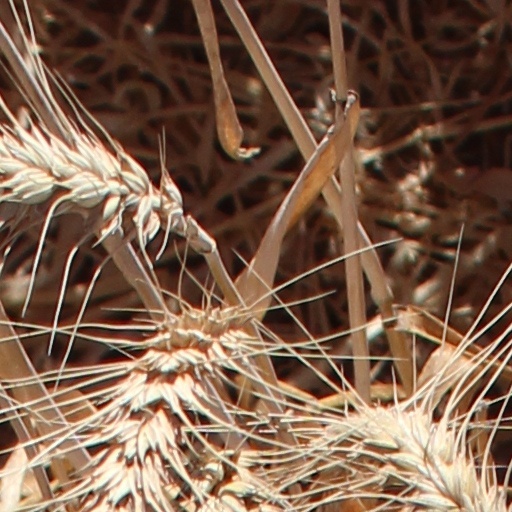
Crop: wheat